Tre Pievi

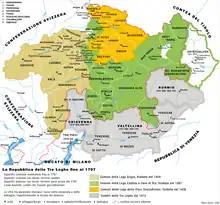
Map with Tre Pievi just south of the grey area of Valchiavenna, ruled by the Three Leagues from 1512-1797 together with Valtellina and Bormio

The Tre Pievi ("three parishes", in German historically "Drei Pleven") are a historical territory on the shores of Lake Como, consisting of the villages of Dongo, Sorico and Gravedona, now part of the Province of Como, Italy.